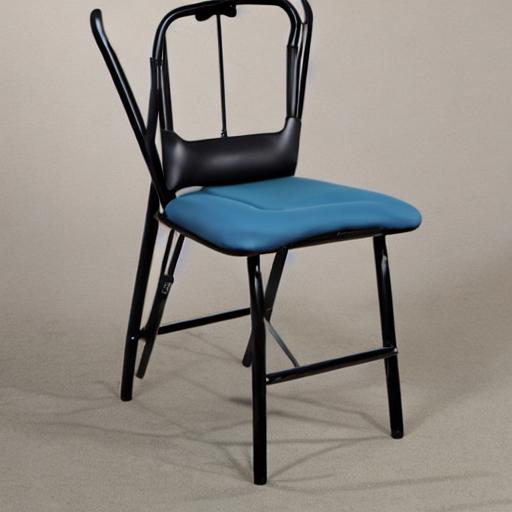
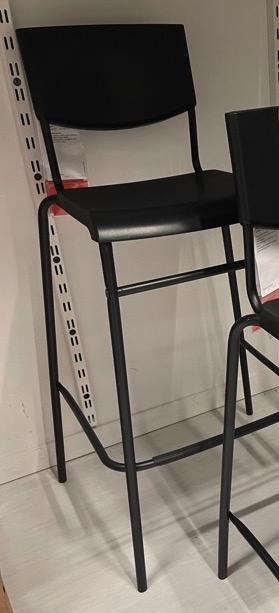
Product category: stool
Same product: no